Princeton, Wisconsin

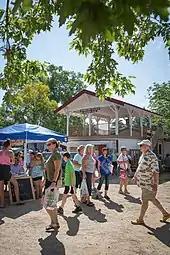
Princeton's flea market

St. John's Lutheran Church, a member of the Wisconsin Evangelical Lutheran Synod, is located on the east side of Princeton. St. John the Baptist Catholic Church is located on the west side of town.